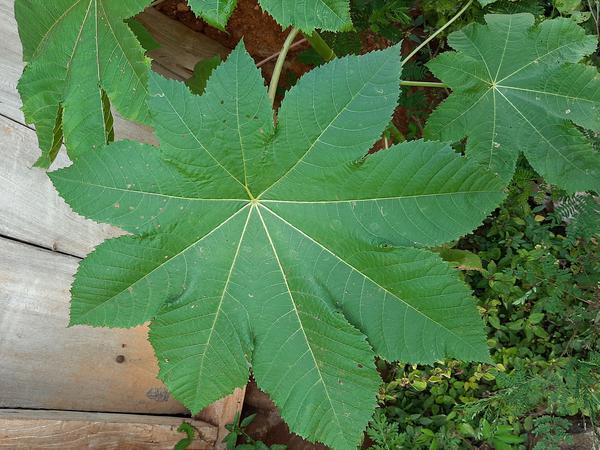
Plant: Castor